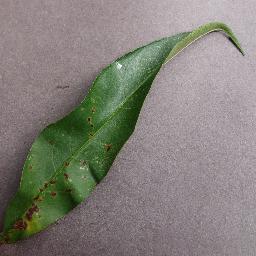
Label: Peach___Bacterial_spot